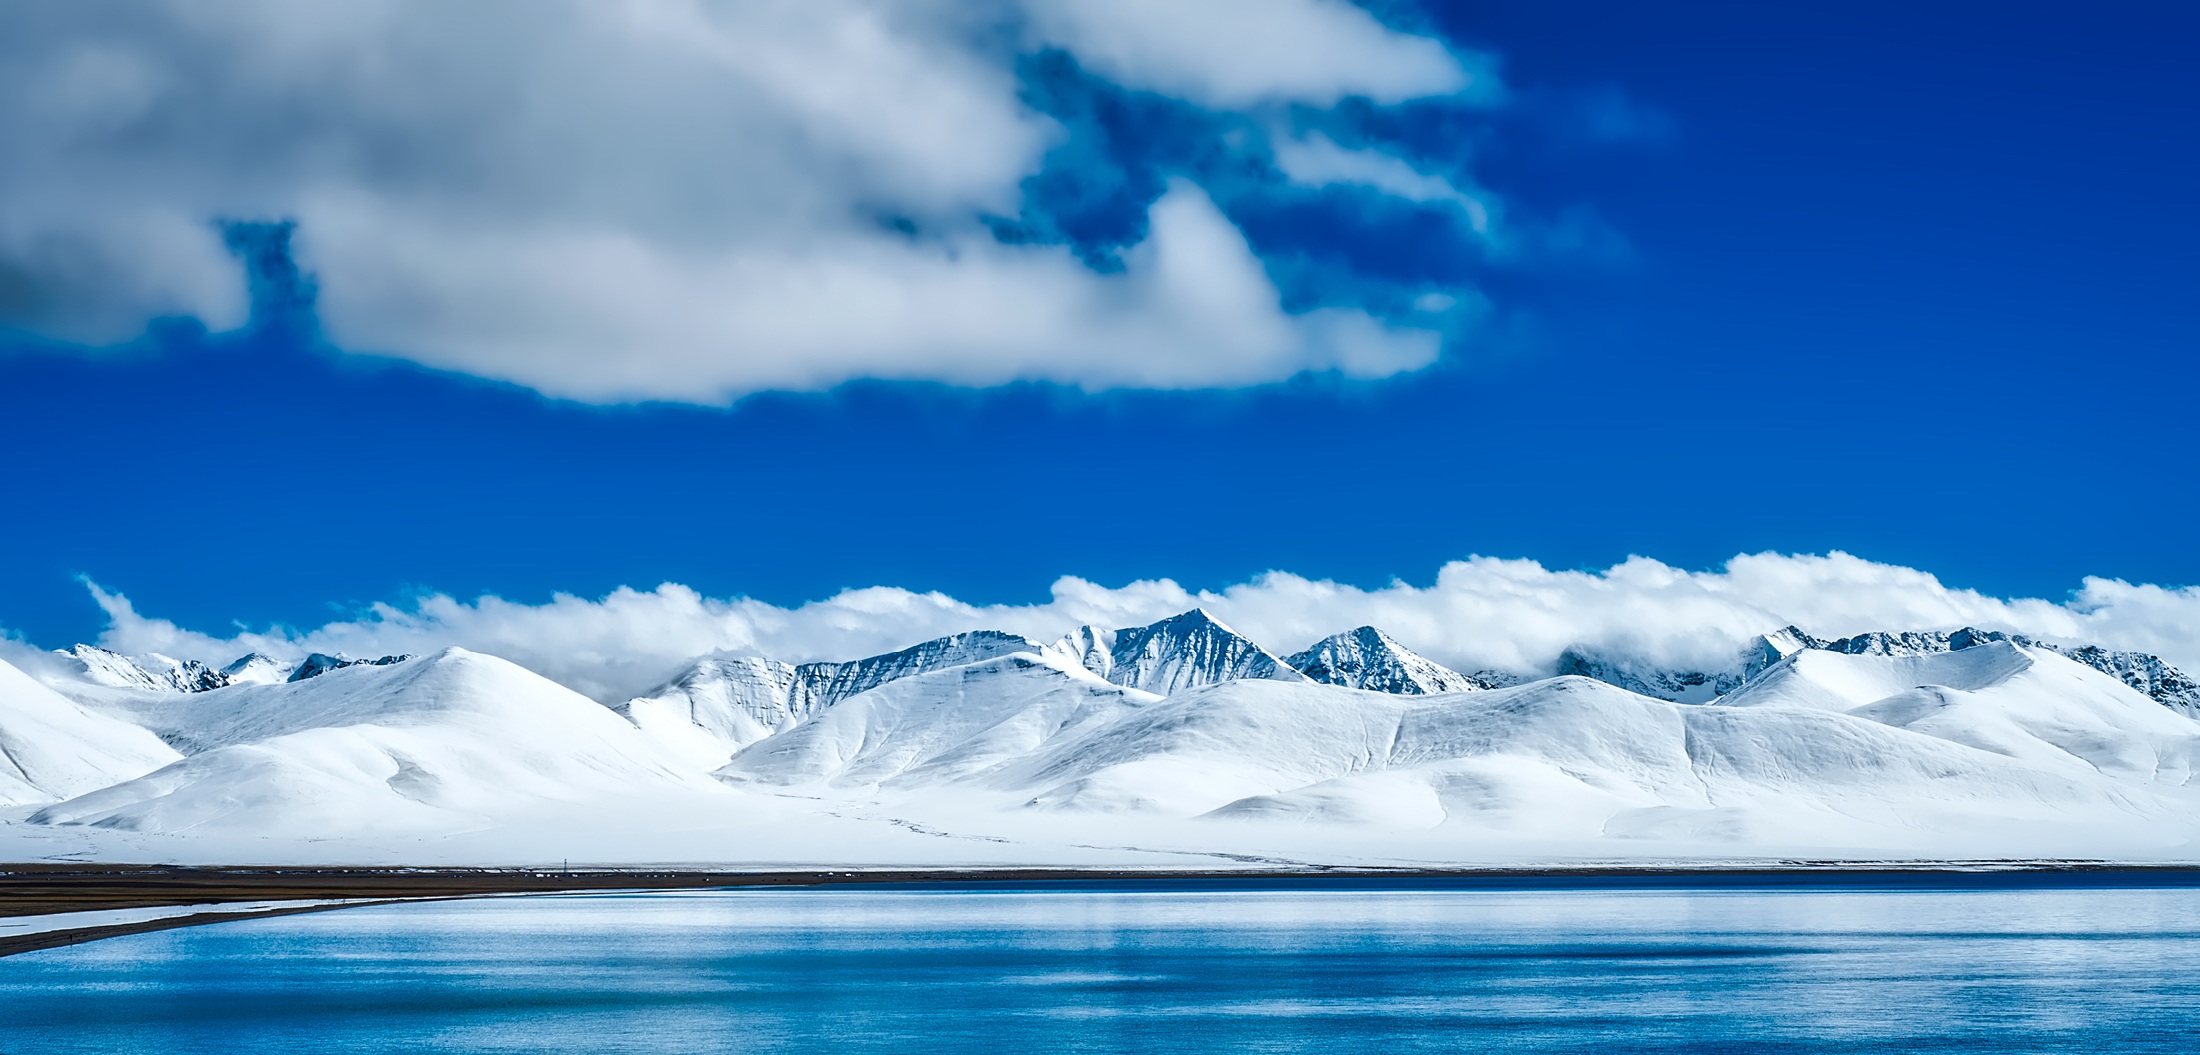
landscape, sea, water, nature, ocean, mountain, snow, winter, cloud, sky, lake, mountain range, panorama, ice, scenic, glacier, cumulus, arctic, tourism, iceberg, outdoors, hdr, clouds, mountains, reflections, beautiful, china, loch, arctic ocean, geographical feature, glacial landform, wind wave, ice cap, sea ice